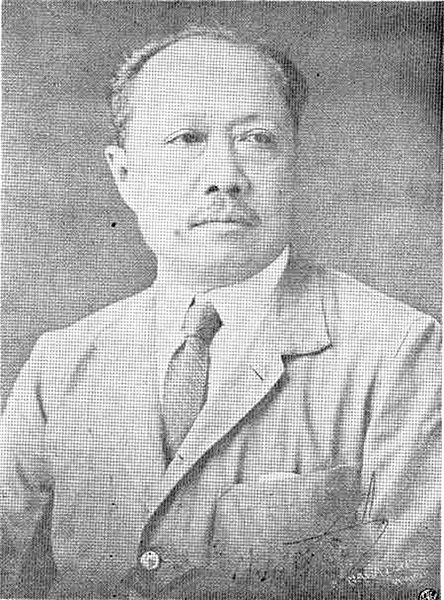
สมเด็จพระเจ้าบรมวงศ์เธอ กรมพระสวัสดิวัดนวิศิษฎ์

infobox royalty
| image = ไฟล์:Prince Svastivatana Visishta.jpg
| name = สมเด็จพระเจ้าบรมวงศ์เธอ กรมพระสวัสดิวัดนวิศิษฎ์
| reign-type = ดำรงตำแหน่ง
| reign = พ.ศ. 2455 – 31 สิงหาคม พ.ศ. 2461
| succession = ประธานศาลฎีกา|อธิบดีศาลฎีกา
| predecessor = พระเจ้าบรมวงศ์เธอ กรมขุนศิริธัชสังกาศ
| successor = เจ้าพระยามหิธร (ลออ ไกรฤกษ์)
| succession3 = รัฐมนตรีว่าการกระทรวงยุติธรรม (ไทย)|เสนาบดีกระทรวงยุติธรรม
| reign-type3 = ดำรงตำแหน่ง
| reign3 = พ.ศ. 2435 – 2437
| successor3 = พระเจ้าบรมวงศ์เธอ กรมหลวงพิชิตปรีชากร
| birth_place = จังหวัดพระนคร อาณาจักรรัตนโกสินทร์|ประเทศสยาม
| death_style = สิ้นพระชนม์
| death_place = เกาะปีนัง สเตรตส์เซตเทิลเมนต์
| title = พระเจ้าบรมวงศ์เธอ|สมเด็จพระเจ้าบรมวงศ์เธอ ชั้น 4พระองค์เจ้าชั้นเอก
| father1 = พระบาทสมเด็จพระจอมเกล้าเจ้าอยู่หัว
| mother1 = สมเด็จพระปิยมาวดี ศรีพัชรินทรมาตา
| spouse-type = ภรรยา
| spouse = หม่อมพระราชทานหม่อมราชวงศ์เสงี่ยม สวัสดิวัตน์ พระชายาพระเจ้าวรวงศ์เธอ พระองค์เจ้าอาภาพรรณี ชายาหม่อมเจ้าฉวีวิลัย สวัสดิวัตน์ หม่อม หม่อมลมุล สวัสดิวัตน์ ณ อยุธยาหม่อมหุ่น สวัสดิวัตน์ ณ อยุธยา หม่อมศรี สวัสดิวัตน์ ณ อยุธยา หม่อมสุดใจ สวัสดิวัตน์ ณ อยุธยาหม่อมเร่ สวัสดิวัตน์ ณ อยุธยาหม่อมลัภ สวัสดิวัตน์ ณ อยุธยา หม่อมพงษ์ สวัสดิวัตน์ ณ อยุธยา
| issue1 = 48 พระองค์
| dynasty = ราชวงศ์จักรี|จักรี
| signature = Sawat Sophon signature.svg
|ราชสกุล=สวัสดิวัตน์
มหาอำมาตย์เอก พลตรี สมเด็จพระเจ้าบรมวงศ์เธอ กรมพระสวัสดิวัดนวิศิษฎ์ (22 ธันวาคม พ.ศ. 2408 - 10 ธันวาคม พ.ศ. 2478) เป็นพระราชโอรสในพระบาทสมเด็จพระจอมเกล้าเจ้าอยู่หัว ประสูติแต่สมเด็จพระปิยมาวดี ศรีพัชรินทรมาตา ร่วมพระชนนีกับสมเด็จพระนางเจ้าสุนันทากุมารีรัตน์ พระบรมราชเทวี สมเด็จพระศรีสวรินทิราบรมราชเทวี พระพันวัสสาอัยยิกาเจ้า และสมเด็จพระศรีพัชรินทราบรมราชินีนาถ พระบรมราชชนนีพันปีหลวง เป็นพระราชบิดาในสมเด็จพระนางเจ้ารำไพพรรณี พระบรมราชินีในรัชกาลที่ 7 ทรงดำรงตำแหน่งรัฐมนตรีว่าการกระทรวงยุติธรรม (ไทย)|เสนาบดีกระทรวงยุติธรรมเป็นพระองค์แรก นอกจากนี้ยังทรงเคยดำรงตำแหน่งอธิบดีศาลฎีกาในระหว่าง พ.ศ. 2455-2461 ทรงเป็นต้นราชสกุลสวัสดิวัตน์
== พระประวัติ ==
ไฟล์:พระเจ้าลูกยาเธอ พระองค์เจ้าสวัสดิโสภณ.jpg|alt=พระเจ้าลูกยาเธอ พระองค์เจ้าสวัสดิโสภณ|thumb|สมเด็จพระเจ้าบรมวงศ์เธอ กรมพระสวัสดิวัดนวิศิษฎ์ เมื่อครั้งทรงพระเยาว์
สมเด็จพระเจ้าบรมวงศ์เธอ กรมพระสวัสดิวัดนวิศิษฎ์ เป็นพระราชโอรสพระองค์ที่ 60 ในพระบาทสมเด็จพระจอมเกล้าเจ้าอยู่หัว ที่ประสูติแต่สมเด็จพระปิยมาวดี ศรีพัชรินทรมาตา (เจ้าคุณจอมมารดาเปี่ยม) ประสูติเมื่อวันศุกร์ เดือนยี่ ขึ้น 5 ค่ำ ปีฉลูสัปตศก จ.ศ. 1227 ตรงกับวันที่ 22 ธันวาคม พ.ศ. 2408 เมื่อแรกประสูติพระองค์มีพระอิสริยยศที่ พระเจ้าลูกยาเธอ พระองค์เจ้าสวัสดิโสภณ โดยพระบาทสมเด็จพระจอมเกล้าเจ้าอยู่หัวได้พระราชทานคาถาพระราชทานพระนามเป็นภาษามคธ ซึ่งสมเด็จพระพุทธโฆษาจารย์ (เจริญ ญาณวโร) วัดเทพศิรินทราวาสราชวรวิหาร ได้แปลไว้ว่าจอมเกล้าเจ้าอยู่หัว, พระบาทสมเด็จพระ, คาถาพระราชนิพนธ์ในพระบาทสมเด็จพระจอมเกล้าเจ้าอยู่หัว พระราชทานพระนามพระราชโอรสธิดา, โรงพิมพ์โสภณพิพรรฒธนากร, พ.ศ. 2472
""กุมารน้อยของเรานี้ จงมีชื่อว่า สวัสดิโสภณ ขอบุตรของเราผู้เกิดแต่เปี่ยมผู้มารดา จงบรรลุความเจริญฯ ขอบุตรนี้จงมีอายุยืน ไม่มีอุปัทวทุกข มั่งคั่ง มีโภคสมบัติ มีทรัพย์มาก มีความสุข เป็นเสรีภาพ มีอำนาจโดยลำพังตัว ขอพระรัตนตรัย คือ พระพุทธเจ้า พระธรรม และพระสงฆ์นี้ และเทพเจ้าเป็นต้นผู้รักษารัฐมณฑล จงอภิบาลกุมารน้อยของเรานั้น ในกาลทุกเมื่อ ขอบุตรของเรานั้น พึงเป็นผู้มีเดช มีกำลังมาก มีฤทธานุภาพใหญ่ มีปัญญา และปรีชาในประโยชน์อย่างใด พึงรักษาตระกูลให้สำเร็จประโยชน์อย่างนั้น เทอญ" "
พระองค์เป็นพระราชโอรสพระองค์สุดท้ายที่ประสูติแต่สมเด็จพระปิยมาวดี ศรีพัชรินทรมาตา โดยมีพระเชษฐาและพระเชษฐภคินีร่วมพระมารดา ได้แก่
# พระเจ้าบรมวงศ์เธอ พระองค์เจ้าอุณากรรณอนันตนรไชย
# สมเด็จพระเจ้าบรมวงศ์เธอ กรมพระยาเทวะวงศ์วโรปการ
# สมเด็จพระนางเจ้าสุนันทากุมารีรัตน์ พระบรมราชเทวี
# สมเด็จพระศรีสวรินทิราบรมราชเทวี พระพันวัสสาอัยยิกาเจ้า
# สมเด็จพระศรีพัชรินทราบรมราชินีนาถ พระบรมราชชนนีพันปีหลวง
วันที่ 7 กรกฎาคม พ.ศ. 2432 ทรงผนวชเป็นพระภิกษุ ณ พระอุโบสถวัดพระศรีรัตนศาสดาราม โดยมีสมเด็จพระมหาสมณเจ้า กรมพระยาปวเรศวริยาลงกรณ์|พระเจ้าบรมวงศ์เธอ กรมพระปวเรศวริยาลงกรณ์ เป็นพระอุปัชฌาย์ สมเด็จพระอริยวงศาคตญาณ (สา ปุสฺสเทโว)|สมเด็จพระพุทธโฆษาจารย์ (สา ปุสฺสเทโว) เป็นพระศีลาจารย์ และสมเด็จพระมหาสมณเจ้า กรมพระยาวชิรญาณวโรรส|พระเจ้าน้องยาเธอ กรมหมื่นวชิรญาณวโรรส เป็นพระกรรมวาจาจารย์ ผนวชแล้วเสด็จไปประทับ ณ วัดบวรนิเวศราชวรวิหาร ถึงวันที่ 11 กรกฎาคม ศกนั้น จึงทรงย้ายไปประทับ ณ วัดราชาธิวาสราชวรวิหาร แล้วลาผนวชในวันที่ 18 มีนาคม พ.ศ. 2432
พระองค์เจ้าสวัสดิโสภณ ทรงเป็นเจ้านายไทยพระองค์แรก ๆ ที่ได้ไปศึกษาต่อที่ประเทศอังกฤษ ทรงศึกษากฎหมายจากเบลเลียลคอลเลจ มหาวิทยาลัยออกซฟอร์ด แล้วเสด็จกลับมาดำรงตำแหน่งรัฐมนตรีว่าการกระทรวงยุติธรรม (ไทย)|เสนาบดีกระทรวงยุติธรรมพระองค์แรกตั้งแต่วันที่ 1 เมษายน พ.ศ. 2435 ทรงปรับปรุงกิจการศาลแบบเก่า ถึงปี พ.ศ. 2437 จึงโปรดเกล้าฯ ให้ไปราชการในยุโรปเพื่อถวายอภิบาลสมเด็จพระเจ้าลูกยาเธอ เจ้าฟ้ามหาวชิราวุธ (ร.6) ที่เสด็จไปศึกษา ณ สหราชอาณาจักรและในยุโรป ตลอดจนปฏิบัติราชการทางการทูตในยุโรปนานถึง 4 ปี ระหว่างปี พ.ศ. 2436 - 2440 นับว่ามีความสำคัญยิ่งเพราะเป็นช่วงระยะเวลาเกิดวิกฤตการณ์ ร.ศ.112 และต่อมาในสมัยรัชกาลที่ 6 เมื่อ พ.ศ. 2466 ทรงรับตำแหน่งอธิบดีศาลฎีกาพระองค์ที่ 3 ระหว่างวันที่ 11 เมษายน พ.ศ. 2455 - 31 สิงหาคม พ.ศ. 2461
ในปี พ.ศ. 2461 พระบาทสมเด็จพระมงกุฎเกล้าเจ้าอยู่หัว ทรงพระกรุณาโปรดเกล้าฯ ให้รับราชการฉลองพระเดชพระคุณในตำแหน่งนายกสภากรรมการร่างประมวลกฎหมาย และให้ทรงเป็นที่ปรึกษาพิเศษในการร่างพระราชบัญญัติ
เมื่อ พ.ศ. 2441 พระบาทสมเด็จพระจุลจอมเกล้าเจ้าอยู่หัวทรงพระกรุณาโปรดเกล้าฯ สถาปนาขึ้นเป็นพระองค์เจ้าต่างกรม มีพระนามตามจารึกในการเฉลิมพระยศเจ้านาย|พระสุพรรณบัฏว่า พระเจ้าน้องยาเธอ กรมหมื่นสวัสดิวัดนวิศิษฎ์ราชกิจจานุเบกษา, พระบรมราชโองการ ประกาศ ในการพระราชทาน พระสุพรรณบัตร, เล่ม 15, ตอน 33, 13 พฤศจิกายน พ.ศ. 2441, หน้า 341
ต่อมาพระบาทสมเด็จพระมงกุฎเกล้าเจ้าอยู่หัวทรงพระกรุณาโปรดเกล้าฯ ให้เลื่อนกรมขึ้นเป็น พระเจ้าบรมวงศ์เธอ กรมหลวงสวัสดิวัดนวิศิษฎ์ เมื่อ พ.ศ. 2456ราชกิจจานุเบกษา, พระบรมราชโองการ ประกาศ เลื่อนกรม ตั้งกรม ตั้งพระองค์เจ้า และตั้งเจ้าพระยา, เล่ม 30, ตอน ก, 11 พฤศจิกายน พ.ศ. 2456, หน้า 329 และทรงได้รับการโปรดเกล้าให้เลื่อนกรมเป็นกรมพระอีกครั้งในวันที่ 11 พฤศจิกายน พ.ศ. 2466 มีพระนามตามจารึกในพระสุพรรณบัฏว่า "พระเจ้าบรมวงศ์เธอ กรมพระสวัสดิวัดนวิศิษฎ์ สยามมิศรราชมาตุลาธิบดี ศรีพัชรินทรโสรานุชาร์ย มานวธรรมศาสดรวิธาน นิรุกติปรติภานพิทยโกศล โศภนมิตรสุจริตอาร์ชวาศัย ศรีรัตนไตรยสรณาภิรัต ชเนตภูมิปะภัทปิยมานมนุญ สุนทรธรรมย์บพิตร์" ทรงศักดินา 15000ราชกิจจานุเบกษา, ประกาศสถาปนา เลื่อนกรม ตั้งกรม ตั้งพระองค์เจ้า และตั้งเจ้าพระยา, เล่ม 40, ตอน ง, 25 พฤศจิกายน พ.ศ. 2466, หน้า 2600 เนื่องด้วย พระองค์เป็นพระมาตุลา (น้า) อยู่แต่พระองค์เดียว สมควรจะยกย่องพระอิศริยยศให้ยิ่งขึ้น สนองพระคุณูปการ และความจงรักภักดีซึ่งได้มีมาแต่หนหลัง
ไฟล์:สมเด็จกรมสวัสดิ.jpg|thumb|ทรงฉลองพระองค์อย่างเทศ พระอิสริยยศ สมเด็จกรมพระ
ต่อมาในพิธีบรมราชาภิเษกพระบาทสมเด็จพระปกเกล้าเจ้าอยู่หัวเมื่อวันจันทร์ที่ 15 มีนาคม พ.ศ. 2468 (นับแบบปัจจุบันตรงกับ พ.ศ. 2469) จึงทรงพระกรุณาโปรดเกล้าฯ ให้เฉลิมพระเกียรติยศขึ้นเป็น " "สมเด็จพระเจ้าบรมวงศ์เธอ กรมพระสวัสดิวัดนวิศิษฎ์ฯ" " เนื่องด้วยทรงมีอุปการคุณต่อองค์พระบาทสมเด็จพระเจ้าอยู่หัว ในฐานเป็นพระมาตุลาธิบดี (น้า) อยู่แต่พระองค์เดียวราชกิจจานุเบกษา, พระบรมราชโองการ ประกาศ สถาปนาพระอิสริยศเฉลิมพระอภิไธยและเลื่อนกรมพระราชวงศ์, เล่ม 42, ตอน 0 ก, 21 มีนาคม พ.ศ. 2468, หน้า 372
=== สิ้นพระชนม์ ===
สมเด็จพระเจ้าบรมวงศ์เธอ กรมพระสวัสดิวัดนวิศิษฎ์ สิ้นพระชนม์ใน ณ เกาะปีนัง เมื่อเวลา 4 นาฬิกา วันอังคาร เดือนอ้าย ขึ้น 15 ค่ำ ปีกุน สัปตศก จ.ศ. 1297 ตรงกับวันที่ 10 ธันวาคม พ.ศ. 2478 พระชันษาได้ 70 ปี หลังจากทรงพระประชวรเนื่องจากตกรถยนต์เมื่อเสด็จเมืองอิโปห์ และ มีอาการ เจ็บพระนาภี และ เส้นพระโลหิตในพระเศียรแตกสาส์นสมเด็จ ลายพระหัตถ์สมเด็จเจ้าฟ้ากรมพระนริศรานุวัดติวงศ์ และ สมเด็จกรมพระยาดำรงราชานุภาพ (ภาคที่ ๗) พิมพ์ในงานพระราชทานเพิงศพ เสวกโท พระอโศกมนตรี (เรียม เศวตเศรณี) ณ วัดมกุฎกษัตริยาราม วันที่ ๒๗ เมษายน พ.ศ. ๒๔๙๔ หน้าที่ ๓๒ - ๓๓ พระราชทานเพลิงพระศพ ณ วัดปาตูลันจัง (วัดปิ่นบังอร) วันอาทิตย์ที่ 22 ธันวาคม พ.ศ. 2478 เวลา 17:00 น. และ ได้ส่งพระอัฐิกลับกรุงเทพทางรถไฟ เพื่อประดิษฐาน ณ วัดราชาธิวาส เมื่อวันศุกร์ที่ 27 ธันวาคม พ.ศ. 2478
== พระโอรส-ธิดา ==
สมเด็จพระเจ้าบรมวงศ์เธอ กรมพระสวัสดิวัดนวิศิษฎ์ ทรงเป็นต้นราชสกุลสวัสดิวัตน์ มีพระชายาและหม่อม รวม 10 ท่าน ได้แก่
# หม่อมลมุล (สกุลเดิม พิศลยบุตร) ธิดาพระยาพิสณฑ์สมบัติบริบูรณ์ (ยิ้ม พิศลยบุตร) กับ ปราง สมบัติศิริ (ทั้ง 3 เป็นพี่น้องกัน โดยหม่อมลมุลเป็นพี่สาวของหม่อมหุ่นและหม่อมศรีตามลำดับ)
# หม่อมหุ่น (สกุลเดิม พิศลยบุตร) ธิดาพระยาพิสณฑ์สมบัติบริบูรณ์ (ยิ้ม พิศลยบุตร)
# หม่อมศรี (สกุลเดิม พิศลยบุตร) ธิดาพระยาพิสณฑ์สมบัติบริบูรณ์ (ยิ้ม พิศลยบุตร)
# หม่อมราชวงศ์เสงี่ยม ท.จ. (พ.ศ. 2443) (ราชสกุลเดิม สนิทวงศ์) หม่อมห้ามพระราชทาน ธิดาในพระวรวงศ์เธอ พระองค์เจ้าสายสนิทวงศ์ กับหม่อมเขียน สนิทวงศ์ ณ อยุธยา (สกุลเดิม ศศิสมิต)
# พระเจ้าวรวงศ์เธอ พระองค์เจ้าอาภาพรรณี ป.จ. (พ.ศ. 2472) (พระนามเดิม หม่อมเจ้าหญิงอาภาพรรณี คัคณางค์) พระชายา พระธิดาในพระเจ้าบรมวงศ์เธอ กรมหลวงพิชิตปรีชากร กับหม่อมสุ่น คัคณางค์ ณ อยุธยา
# หม่อมสุดใจ
# หม่อมเจ้าฉวีวิลัย (ราชสกุลเดิม คัคณางค์) ชายา พระธิดาในพระเจ้าบรมวงศ์เธอ กรมหลวงพิชิตปรีชากร กับหม่อมสุ่น คัคณางค์ ณ อยุธยา
# หม่อมเร่ (สกุลเดิม บุนนาค) ธิดาขุนอนุมานพลนิกร (พลอย บุนนาค) กับทรัพย์ (สกุลเดิม สิทธิโรจน์)
# หม่อมลัภ (สกุลเดิม บุนนาค) ธิดาขุนอนุมานพลนิกร (พลอย บุนนาค) กับทรัพย์ (สกุลเดิม สิทธิโรจน์)
# หม่อมพงษ์ (สกุลเดิม บุณยรัตพันธุ์) ธิดาร้อยโท สามชัย บุณยรัตพันธุ์
โดยมีพระโอรสธิดารวมทั้งหมด 48 องค์ เป็นชาย 22 องค์ และหญิง 26 องค์
| class="wikitable" width="100%" style="text-align:center"
!พระรูป
!พระนาม
!หม่อมมารดา
!ประสูติ
!สิ้นพระชนม์/สิ้นชีพิตักษัย
!คู่สมรส
|-
| width="08%" |ไฟล์:Emblem_of_the_House_of_Chakri.svg|100px
| width="26%" |1. หม่อมเจ้าพิไชยสิทธิสวัสดิ์
| width="16%" |ที่ 1 ในหม่อมศรี
| width="14%" |1 พฤษภาคม พ.ศ. 2431
| width="14%" |12 มีนาคม พ.ศ. 2433
| width="22%" |
|-
|ไฟล์:Emblem_of_the_House_of_Chakri.svg|100px
|2. หม่อมเจ้าหญิงทัศนีนงลักษณ์
|ที่ 1 ในหม่อมลมุล
|26 มีนาคม พ.ศ. 2432
|28 พฤษภาคม พ.ศ. 2444
|
|-
|ไฟล์:Emblem_of_the_House_of_Chakri.svg|100px
|3. หม่อมเจ้าหญิงพนัสนิคม (แฝด)
|ที่ 2 ในหม่อมศรี
|30 สิงหาคม พ.ศ. 2434
|ในวันประสูติ
|
|-
|ไฟล์:Emblem_of_the_House_of_Chakri.svg|100px
|4. หม่อมเจ้าหญิงพนมสารคาม (แฝด)
|ที่ 3 ในหม่อมศรี
|30 สิงหาคม พ.ศ. 2434
|ในวันประสูติ
|
|-
|ไฟล์:Princess Bimbhaktra Bhani Svastivatana.jpg |100px
|5. หม่อมเจ้าพิมพ์พักตร์ภาณี สวัสดิวัตน์|หม่อมเจ้าหญิงพิมพ์พักตร์ภาณี
|ที่ 2 ในหม่อมลมุล
|22 สิงหาคม พ.ศ. 2435
|22 ธันวาคม พ.ศ. 2477
|
|-
|ไฟล์:หม่อมเจ้าเฉลิมศรีสวัสดิวัตน์ สวัสดิวัตน์.jpg|100px
|6. หม่อมเจ้าเฉลิมศรีสวัสดิวัตน์ สวัสดิวัตน์|หม่อมเจ้าเฉลิมศรีสวัสดิวัตน์
|ที่ 3 ในหม่อมลมุล
|11 ธันวาคม พ.ศ. 2441
|15 กรกฎาคม พ.ศ. 2507
|หม่อมเจริญ (เศวตะทัต) หม่อมโฉมฉาย (เสมรบุณย์)
|-
|ไฟล์:วิศิษฎ์สวัสดิรักษ์ สวัสดิวัตน์.jpg|141x141px
|7. หม่อมเจ้าวิศิษฎ์สวัสดิรักษ์ สวัสดิวัตน์|หม่อมเจ้าวิศิษฎ์สวัสดิรักษ์
|หม่อมหุ่น
|5 เมษายน พ.ศ. 2442
|26 ธันวาคม พ.ศ. 2531
|หม่อมราชวงศ์หญิงเครือศรี (โศภางค์)
|-
|ไฟล์:Emblem_of_the_House_of_Chakri.svg|100px
|8. หม่อมเจ้านงลักษณ์ทัศนีย์ ทองใหญ่|หม่อมเจ้าหญิงนงลักษณ์ทัศนีย์
|ที่ 4 ในหม่อมลมุล
|5 เมษายน พ.ศ. 2443
|31 มีนาคม พ.ศ. 2482
|หม่อมเจ้าลายฉลุทอง ทองใหญ่
|-
|ไฟล์:หม่อมเจ้าศุภสวัสดิ์วงศ์สนิท สวัสดิวัตน ทหารหนุ่มที่ลพบุรี.jpg|100px
|9. หม่อมเจ้าศุภสวัสดิ์วงศ์สนิท สวัสดิวัตน์|หม่อมเจ้าศุภสวัสดิ์วงศ์สนิท
|ที่ 1 ในหม่อมราชวงศ์หญิงเสงี่ยม
|23 สิงหาคม พ.ศ. 2443
|22 เมษายน พ.ศ. 2510
|หม่อมเสมอ (สิงหเสนี)
|-
|ไฟล์:Emblem_of_the_House_of_Chakri.svg|100px
|10. หม่อมเจ้าหญิง (ไม่มีพระนาม)
|ที่ 2 ในหม่อมราชวงศ์หญิงเสงี่ยม
|22 กันยายน พ.ศ. 2444
|มิถุนายน พ.ศ. 2445
|
|-
|ไฟล์:Emblem_of_the_House_of_Chakri.svg|100px
|11. หม่อมเจ้าเสรีสวัสดิกมล
|ที่ 1 ในพระเจ้าวรวงศ์เธอ พระองค์เจ้าอาภาพรรณี|พระเจ้าวรวงศ์เธอ พระองค์เจ้าหญิงอาภาพรรณี
|6 กันยายน พ.ศ. 2445
|7 มีนาคม พ.ศ. 2454
|
|-
|ไฟล์:หม่อมเจ้าโสภณภราไดย_สวัสดิวัตน์.jpg|100px
|12. หม่อมเจ้าโสภณภราไดย สวัสดิวัตน์|หม่อมเจ้าโสภณภราไดย
|ที่ 2 ในพระเจ้าวรวงศ์เธอ พระองค์เจ้าอาภาพรรณี|พระเจ้าวรวงศ์เธอ พระองค์เจ้าหญิงอาภาพรรณี
|8 มกราคม พ.ศ. 2446
|17 กรกฎาคม พ.ศ. 2514
|พระวรวงศ์เธอ พระองค์เจ้ามยุรฉัตร|พระวรวงศ์เธอ พระองค์เจ้าหญิงมยุรฉัตร หม่อมแตงนวล (ปาลกะวงศ์ ณ อยุธยา) หม่อมประเทือง
|-
|ไฟล์:Emblem_of_the_House_of_Chakri.svg|100px
|13. หม่อมเจ้าหญิง (สุด)
|ที่ 3 ในหม่อมราชวงศ์หญิงเสงี่ยม
|22 มกราคม พ.ศ. 2446
|กรกฎาคม พ.ศ. 2447
|
|-
|ไฟล์:HM Queen Rambhai.jpg|100x100px
|14. สมเด็จพระนางเจ้ารำไพพรรณี พระบรมราชินี|หม่อมเจ้าหญิงรำไพพรรณี
(พ.ศ. 2468: สมเด็จพระนางเจ้ารำไพพรรณี พระบรมราชินี)
|ที่ 3 ในพระเจ้าวรวงศ์เธอ พระองค์เจ้าอาภาพรรณี|พระเจ้าวรวงศ์เธอ พระองค์เจ้าหญิงอาภาพรรณี
|20 ธันวาคม พ.ศ. 2447
|22 พฤษภาคม พ.ศ. 2527
|พระบาทสมเด็จพระปกเกล้าเจ้าอยู่หัว
|-
|ไฟล์:Emblem_of_the_House_of_Chakri.svg|100px
|15. หม่อมเจ้าหญิง (ใหม่)
|ที่ 4 ในพระเจ้าวรวงศ์เธอ พระองค์เจ้าอาภาพรรณี|พระเจ้าวรวงศ์เธอ พระองค์เจ้าหญิงอาภาพรรณี
|19 กุมภาพันธ์ พ.ศ. 2448
|17 มีนาคม พ.ศ. 2448
|
|-
|ไฟล์:Emblem_of_the_House_of_Chakri.svg|100px
|16. หม่อมเจ้าสวัสดีประดิษฐ์ สวัสดิวัตน์|หม่อมเจ้าสวัสดีประดิษฐ์
|หม่อมสุดใจ
|16 กรกฎาคม พ.ศ. 2449
|2 สิงหาคม พ.ศ. 2519
|หม่อมเจ้าหญิงดวงตา (จักรพันธุ์) หม่อมสอิ้ง หม่อมฉลวย (วิถียุธ)
|-
|ไฟล์:Emblem_of_the_House_of_Chakri.svg|100px
|17. หม่อมเจ้าหญิง (แดง)
|ที่ 5 ในพระเจ้าวรวงศ์เธอ พระองค์เจ้าอาภาพรรณี|พระเจ้าวรวงศ์เธอ พระองค์เจ้าหญิงอาภาพรรณี
|25 เมษายน พ.ศ. 2450
|30 พฤษภาคม พ.ศ. 2450
|
|-
|ไฟล์:Emblem_of_the_House_of_Chakri.svg|100px
|18. หม่อมเจ้าพีรยศยุคล สวัสดิวัตน์|หม่อมเจ้าพีรยศยุคล
|ที่ 1 ในหม่อมเจ้าหญิงฉวีวิลัย
|16 มกราคม พ.ศ. 2450
|29 พฤษภาคม พ.ศ. 2519
|หม่อมเอสเตอร์
|-
|ไฟล์:Nandiyavat Savastivatana before 1959.jpg|100px
|19. หม่อมเจ้านนทิยาวัด สวัสดิวัตน์|หม่อมเจ้านนทิยาวัด
|ที่ 6 ในพระเจ้าวรวงศ์เธอ พระองค์เจ้าอาภาพรรณี|พระเจ้าวรวงศ์เธอ พระองค์เจ้าหญิงอาภาพรรณี
|25 เมษายน พ.ศ. 2452
|18 ตุลาคม พ.ศ. 2501
|หม่อมเจ้าหญิงสุวภาพเพราพรรณ (วุฒิชัย)
|-
|ไฟล์:หม่อมเจ้ารัสสาทิศ (สวัสดิวัตน์) กฤดากร.jpg|100px
|20. หม่อมเจ้ารัสสาทิศ กฤดากร|หม่อมเจ้าหญิงรัสสาทิศ
|ที่ 2 ในหม่อมเจ้าหญิงฉวีวิลัย
|21 กรกฎาคม พ.ศ. 2452
|23 สิงหาคม พ.ศ. 2539
|หม่อมเจ้าสมัยเฉลิม กฤดากร
|-
|ไฟล์:Emblem_of_the_House_of_Chakri.svg|100px
|21. หม่อมเจ้าอรชุนชิษณุ สวัสดิวัตน์|หม่อมเจ้าอรชุนชิษณุ
|ที่ 7 ในพระเจ้าวรวงศ์เธอ พระองค์เจ้าอาภาพรรณี|พระเจ้าวรวงศ์เธอ พระองค์เจ้าหญิงอาภาพรรณี
|15 มกราคม พ.ศ. 2453
|26 คุลาคม พ.ศ. 2512
|พระเจ้าวรวงศ์เธอ พระองค์เจ้าจันทรกานตมณี|พระเจ้าวรวงศ์เธอ พระองค์เจ้าหญิงจันทรกานตมณี
|-
|ไฟล์:หม่อมเจ้าผุสดีวิลาส สวัสดิวัตน์.jpg|100px
|22. หม่อมเจ้าผุสสดีวิลาส สวัสดิวัตน์|หม่อมเจ้าหญิงผุสสดีวิลาส
|ที่ 3 ในหม่อมเจ้าหญิงฉวีวิลัย
|5 กุมภาพันธ์ พ.ศ. 2453
|8 สิงหาคม พ.ศ. 2500
|
|-
|ไฟล์:หม่อมเจ้าหญิงศกุนตลา.jpg|100px
|23. ศกุนตลา ปัทมะสังข์|หม่อมเจ้าหญิงศกุนตลา
|ที่ 1 ในหม่อมเร่
|29 กันยายน พ.ศ. 2454
|28 กรกฎาคม พ.ศ. 2524
|ราศี ปัทมะศังข์
|-
|ไฟล์:หม่อมเจ้าผ่องผัสมณี.jpg|100px
|24. หม่อมเจ้าผ่องผัสมณี จักรพันธุ์|หม่อมเจ้าหญิงผ่องผัสมณี
|ที่ 4 ในหม่อมเจ้าหญิงฉวีวิลัย
|2 ตุลาคม พ.ศ. 2455
|26 มีนาคม พ.ศ. 2526
|หม่อมเจ้าการวิก จักรพันธุ์
|-
|ไฟล์:หม่อมเจ้ากอกษัตริย์ สวัสดิวัตน์.jpg|100px
|25. หม่อมเจ้ากอกษัตริย์ สวัสดิวัตน์|หม่อมเจ้ากอกษัตริย์
|ที่ 5 ในหม่อมเจ้าหญิงฉวีวิลัย
|27 มกราคม พ.ศ. 2456
|15 พฤษภาคม พ.ศ. 2513
|หม่อมเนลลี่ (วอง)
|-
|ไฟล์:Emblem_of_the_House_of_Chakri.svg|100px
|26. หม่อมเจ้า (บุญ)
|
|14 กุมภาพันธ์ พ.ศ. 2456
|21 กุมภาพันธ์ พ.ศ. 2456
|
|-
|ไฟล์:หม่อมเจ้าอุษารดี สวัสดิวัตน์.jpg|100px
|27. หม่อมเจ้าอุษารดี สวัสดิวัตน์|หม่อมเจ้าหญิงอุษารดี
|ที่ 2 ในหม่อมเร่
|12 เมษายน พ.ศ. 2457
|8 มีนาคม พ.ศ. 2550
|
|-
|ไฟล์:หม่อมเจ้าผ่องศรีวิลัย สวัสดิวัตน์.jpg|100px
|28. หม่อมเจ้าผ่องศรีวิลัย สวัสดิวัตน์|หม่อมเจ้าหญิงผ่องศรีวิลัย
(พระนามเดิม: เหมวิลัย)
|ที่ 6 ในหม่อมเจ้าหญิงฉวีวิลัย
|23 เมษายน พ.ศ. 2458
|8 กรกฎาคม พ.ศ. 2537
|
|-
|ไฟล์:Emblem_of_the_House_of_Chakri.svg|100px
|29. หม่อมเจ้าหญิงรอดรมาภัฎ
|ที่ 8 ในพระเจ้าวรวงศ์เธอ พระองค์เจ้าอาภาพรรณี|พระเจ้าวรวงศ์เธอ พระองค์เจ้าหญิงอาภาพรรณี
|24 กุมภาพันธ์ พ.ศ. 2458
|4 สิงหาคม พ.ศ. 2460
|
|-
|ไฟล์:Emblem_of_the_House_of_Chakri.svg|100px
|30. หม่อมเจ้าลอลิไตย
|ที่ 7 ในหม่อมเจ้าหญิงฉวีวิลัย
|16 เมษายน พ.ศ. 2459
|พ.ศ. 2461
|
|-
|ไฟล์:หม่อมเจ้าสุลัภวัลเลง สวัสดิวัตน์.jpg|100px
|31. หม่อมเจ้าสุลัภวัลเลง วิสุทธิ|หม่อมเจ้าหญิงสุลัภวัลเลง
|หม่อมลัภ
|7 กันยายน พ.ศ. 2459
|17 กันยายน พ.ศ. 2540
|หม่อมเจ้ารัตยากร วิสุทธิ
|-
|ไฟล์:หม่อมเจ้าสุเลสลัลเวง สิริกาญจน.jpg|100px
|32. หม่อมเจ้าหญิงสุเลสลัลเวง
|ที่ 3 ในหม่อมเร่
|14 พฤศิกายน พ.ศ. 2459
|14 เมษายน พ.ศ. 2542
|ประพันธ์ สิริกาญจน
|-
|ไฟล์:Emblem_of_the_House_of_Chakri.svg|100px
|33. หม่อมเจ้าหญิง (เล็ก)
|
|มีนาคม พ.ศ. 2459
|4 สิงหาคม พ.ศ. 2460
|
|-
|ไฟล์:Emblem_of_the_House_of_Chakri.svg|100px
|34. หม่อมเจ้ายุธิษเฐียร สวัสดิวัตน์|หม่อมเจ้ายุธิษเฐียร
|ที่ 9 ในพระเจ้าวรวงศ์เธอ พระองค์เจ้าอาภาพรรณี|พระเจ้าวรวงศ์เธอ พระองค์เจ้าหญิงอาภาพรรณี
|9 มีนาคม พ.ศ. 2460
|24 กันยายน พ.ศ. 2528
|หม่อมราชวงศ์หญิงภัทราตรีทศ (เทวกุล)
|-
|ไฟล์:หม่อมเจ้าสีดาดำรวง สวัสดิวัตน์.jpg|100px
|35. หม่อมเจ้าสีดาดำรวง ชุมพล|หม่อมเจ้าหญิงสีดาดำรวง
|ที่ 8 ในหม่อมเจ้าหญิงฉวีวิลัย
|2 สิงหาคม พ.ศ. 2461
|25 สิงหาคม พ.ศ. 2533
|หม่อมเจ้ากมลีสาณ ชุมพล
|-
|ไฟล์:หม่อมเจ้าอมิตดา สวัสดิวัตน์.jpg|100px
|36. อมิตตา ธรรมารักษ์|หม่อมเจ้าหญิงอมิตดา
|ที่ 4 ในหม่อมเร่
|22 พฤษภาคม พ.ศ. 2462
|11 กันยายน พ.ศ. 2542
|นายแพทย์สภร ธรรมารักษ์
|-
|ไฟล์:หม่อมเจ้ามัทรีโสภนา สวัสดิวัตน์.jpg|100px
|37. มัทรีโสภนา ดุลยจินดา|หม่อมเจ้าหญิงมัทรีโสภนา
|ที่ 9 ในหม่อมเจ้าหญิงฉวีวิลัย
|11 ธันวาคม พ.ศ. 2462
|15 กรกฎาคม พ.ศ. 2546
|ฟื้น ดุลยจินดา
|-
|ไฟล์:Emblem_of_the_House_of_Chakri.svg|100px
|38. หม่อมเจ้าณางค์กูลสวัสดิ์ สวัสดิวัตน์|หม่อมเจ้าณางค์กูลสวัสดิ์
|ที่ 10 ในหม่อมเจ้าหญิงฉวีวิลัย
|12 มีนาคม พ.ศ. 2463
|12 กันยายน พ.ศ. 2507
|
|-
|ไฟล์:Emblem_of_the_House_of_Chakri.svg|100px
|39. หม่อมเจ้ามโนหรา สวัสดิวัตน์|หม่อมเจ้าหญิงมโนหรา
|ที่ 5 ในหม่อมเร่
|20 มิถุนายน พ.ศ. 2464
|6 กันยายน พ.ศ. 2526
|
|-
|ไฟล์:หม่อมเจ้าวิสาขานุจฉวี สวัสดิวัตน์.jpg|100px
|40. หม่อมเจ้าหญิงวิสาขานุจฉวี
|ที่ 11 ในหม่อมเจ้าหญิงฉวีวิลัย
|18 กรกฎาคม พ.ศ. 2465
|30 ตุลาคม พ.ศ. 2555 ณ ประเทศญี่ปุ่น
|โบชูกุ อุตากาวา
|-
|ไฟล์:หม่อมเจ้าอำนอร์สวัสดี สวัสดิวัตน์.jpg|100px
|41. หม่อมเจ้าอำนอร์สวัสดิ์ สวัสดิวัตน์|หม่อมเจ้าอำนอร์สวัสดิ์
|ที่ 6 ในหม่อมเร่
|2 ธันวาคม พ.ศ. 2466
|7 มีนาคม พ.ศ. 2529
|หม่อมฉลวย (เอกรัตน์)
|-
|ไฟล์:หม่อมเจ้าบุญทัดสวัสดี.JPG|100px
|42. หม่อมเจ้าบุญทัดสวัสดี สวัสดิวัตน์|หม่อมเจ้าบุญทัดสวัสดี
|ที่ 7 ในหม่อมเร่
|27 สิงหาคม พ.ศ. 2468
|22 กรกฎาคม พ.ศ. 2539
|หม่อมจารุวัลย์ (ศัตรวาหา)
|-
|ไฟล์:หม่อมเจ้านรรยราช สวัสดิวัตน์.jpg|100px
|43. หม่อมเจ้านรรยราช สวัสดิวัตน์|หม่อมเจ้านรรยราช
|ที่ 8 ในหม่อมเร่
|27 พฤศจิกายน พ.ศ. 2470
|24 พฤษภาคม พ.ศ. 2546
|หม่อมแสงทอง (ดิศวนนท์)
|-
|ไฟล์:หม่อมเจ้าปุสาณ สวัสดิวัตน์1.jpg|100px
|44. หม่อมเจ้าปุสาณ สวัสดิวัตน์|หม่อมเจ้าปุสาณ
|ที่ 9 ในหม่อมเร่
|27 ธันวาคม พ.ศ. 2472
|6 มิถุนายน พ.ศ. 2567 (94 ปี)
|หม่อมนวลศรี (วีรบุตร)
|-
|ไฟล์:หม่อมเจ้าพันฑูรย์.JPG|100px
|45. หม่อมเจ้าพันฑูรย์ สวัสดิวัตน์|หม่อมเจ้าพันฑูรย์
|ที่ 1 ในหม่อมพงษ์
|4 กรกฎาคม พ.ศ. 2473
|16 เมษายน พ.ศ. 2545
|
|-
|ไฟล์:หม่อมเจ้าภากูล สวัสดิวัตน์.jpg|100px
|46. หม่อมเจ้าภากูล สวัสดิวัตน์|หม่อมเจ้าภากูล
|ที่ 2 ในหม่อมพงษ์
|1 กันยายน พ.ศ. 2474
|31 ตุลาคม พ.ศ. 2499
|หม่อมประชุมสินธุ์ (พันธ์พัฒน์)
|-
|ไฟล์:หม่อมเจ้าเมรี สวัสดิวัตน์.jpg|100px
|47. หม่อมเจ้าเมรี สวัสดิวัตน์|หม่อมเจ้าหญิงเมรี
|ที่ 10 ในหม่อมเร่
|12 กรกฎาคม พ.ศ. 2475
|9 ตุลาคม พ.ศ. 2561
|
|-
|ไฟล์:Emblem_of_the_House_of_Chakri.svg|100px
|48. หม่อมเจ้า (โต)
|
|
|
|
|-
|
== พระนัดดา ==
สมเด็จพระเจ้าบรมวงศ์เธอ กรมพระสวัสดิวัดนวิศิษฎ์ มีพระนัดดารวม 69 คน ดังนี้
*หม่อมเจ้าเฉลิมศรีสวัสดิวัตน์ สวัสดิวัตน์|หม่อมเจ้าเฉลิมศรีสวัสดิวัตน์ สวัสดิวัตน์ มีโอรสธิดา 4 คน ได้แก่
**หม่อมราชวงศ์หญิงสนองศรี สวัสดิวัตน์
**หม่อมราชวงศ์หญิง (เล็ก) สวัสดิวัตน์
**หม่อมราชวงศ์ถนัดศรี สวัสดิวัตน์
**หม่อมราชวงศ์เพิ่มศรี สวัสดิวัตน์
*หม่อมเจ้าวิศิษฎ์สวัสดิรักษ์ สวัสดิวัตน์ มีโอรสธิดา 6 คน ได้แก่
**หม่อมราชวงศ์อุฑฑินวิศิษฎ์ สวัสดิวัตน์
**หม่อมราชวงศ์หญิงโพยมศรี สุขุม
**หม่อมราชวงศ์หญิงนภาศรี บุรณศิริ
**ท่านผู้หญิงนภกานต์ สุวรรณจินดา
**หม่อมราชวงศ์หญิงวิมลโพยม อนิรุทธเทวา
**หม่อมราชวงศ์หญิงปรียางค์ศรี วัฒนคุณ
*หม่อมเจ้าหญิงนงลักษณ์ทัศนีย์ ทองใหญ่ มีโอรส 3 คน ได้แก่
**หม่อมราชวงศ์ (ไม่มีนาม) ทองใหญ่
**หม่อมราชวงศ์ทองใหญ่ ทองใหญ่
**หม่อมราชวงศ์ทองน้อย ทองใหญ่
*หม่อมเจ้าศุภสวัสดิ์วงศ์สนิท สวัสดิวัตน์ มีธิดา 4 คน ได้แก่
**หม่อมราชวงศ์หญิงปิ่มสาย อัมระนันทน์
**หม่อมราชวงศ์หญิงสายสวัสดี สวัสดิวัตน์ ทอมสัน
**หม่อมราชวงศ์หญิงสมานสนิท กาญจนะวณิชย์
**หม่อมราชวงศ์หญิงสายสิงห์ ศิริบุตร
*หม่อมเจ้าโสภณภราไดย สวัสดิวัตน์ มีโอรสธิดา 8 คน ได้แก่
**หม่อมราชวงศ์พรรธณภณ สวัสดิวัตน์ (นามเดิม: หม่อมราชวงศ์ฉัตรโสภณ)
**หม่อมราชวงศ์เดชธาร สวัสดิวัตน์
**หม่อมราชวงศ์หญิงวรรณโสภา หวังแก้ว
**หม่อมราชวงศ์หญิงปรียาภา เดนท์
**หม่อมราชวงศ์เกียรติโสภณ สวัสดิวัตน์
**หม่อมราชวงศ์ลาภโสภณ สวัสดิวัตน์
**หม่อมราชวงศ์กุลโสภณ สวัสดิวัตน์
**หม่อมราชวงศ์มิตรโสภณ สวัสดิวัตน์
*หม่อมเจ้าสวัสดีประดิษฐ์ สวัสดิวัตน์ มีโอรสธิดา 5 คน ได้แก่
**หม่อมราชวงศ์หญิงปณิตา ฮอลล์
**หม่อมราชวงศ์หญิงนยนา กุญชร
**หม่อมราชวงศ์ประภัสสร สวัสดิวัตน์ (นามเดิม: หม่อมราชวงศ์ศัสติประดิษฐ์)
**หม่อมราชวงศ์หญิงสุจิตรา เฟลส์
**หม่อมราชวงศ์วิทัศดีประดิษฐ์ สวัสดิวัตน์
*หม่อมเจ้านนทิยาวัด สวัสดิวัตน์ มีโอรสธิดา 5 คน ได้แก่
**หม่อมราชวงศ์หญิงสุวนันท์ วัลยะเสวี
**หม่อมราชวงศ์รำพิอาภา เกษมศรี|หม่อมราชวงศ์หญิงรำพิอาภา เกษมศรี
**หม่อมราชวงศ์วุฒิสวัสดิ์ สวัสดิวัตน์
**หม่อมราชวงศ์หญิงสุดานนท์ สินธวานนท์
**หม่อมราชวงศ์หญิงแพรวพรรณี สวัสดิวัตน์
*หม่อมเจ้าหญิงรัสสาทิศ กฤดากร มีโอรส 1 คน ได้แก่
**หม่อมราชวงศ์สาทิส กฤดากร
*หม่อมเจ้าอรชุนชิษณุ สวัสดิวัตน์ มีโอรสธิดา 3 คน ได้แก่
**หม่อมราชวงศ์หญิงศศิพรรณ สวัสดิวัตน์
**หม่อมราชวงศ์หญิงเดือนเด่น กิติยากร
**หม่อมราชวงศ์ชิษณุสรร สวัสดิวัตน์
*ศกุนตลา ปัทมะศังข์ มีโอรสธิดา 3 คน ได้แก่
**รังสิมันต์ ปัทมะศังข์
**คุณหญิงรังสิมา หวั่งหลี
**เกวลี จำรัสโรมรัน
*หม่อมเจ้ากอกษัตริย์ สวัสดิวัตน์ มีโอรสธิดา 3 คน ได้แก่
**หม่อมราชวงศ์หญิงวงศ์ฉวี Heng
**หม่อมราชวงศ์หญิงพาณีนาถ Yang
**หม่อมราชวงศ์ภาสมานพ สวัสดิวัตน์
*หม่อมเจ้าหญิงสุลัภวัลเลง วิสุทธิ มีโอรส 3 คน ได้แก่
**หม่อมราชวงศ์เกษมวิสุทธิ์ วิสุทธิ
**หม่อมราชวงศ์สุทธิสวัสดิ์ วิสุทธิ
**หม่อมราชวงศ์โสรัจจ์ วิสุทธิ
*สุเลสลัลเวง สิริกาญจน มีโอรสธิดา 3 คน ได้แก่
**ประภัสสร เศรษฐบุตร
**สิริพันธ์ สิริกาญจน
**ประไพศิริ สิริกาญจน
*หม่อมเจ้าหญิงสีดาดำรวง ชุมพล มีโอรส 2 คน ได้แก่
**หม่อมราชวงศ์ศักดิสาณ ชุมพล
**หม่อมราชวงศ์พฤทธิสาณ ชุมพล
*อมิตดา ธรรมารักษ์ มีธิดา 1 คน ได้แก่
**ฐานะพร ธรรมารักษ์
*มัทรีโสภนา ดุลยจินดา มีโอรสธิดา 2 คน ได้แก่
**ฉวีพันธุ์ ฮันตระกูล
**เกรียงศักดิ์ ดุลยจินดา
*วิสาขานุจฉวี อุตากาวา มีโอรสธิดา 3 คน ได้แก่
**Ann Hunziker
**Jims Utagawa
**Steven Utagawa
*หม่อมเจ้าอำนอร์สวัสดิ์ สวัสดิวัตน์ มีโอรสธิดา 2 คน ได้แก่
**หม่อมราชวงศ์พันธุ์เทพสวัสดิ์ สวัสดิวัตน์
**หม่อมราชวงศ์หญิงจิตติพัณณา สวัสดิวัตน์
*หม่อมเจ้าบุญทัดสวัสดี สวัสดิวัตน์ มีธิดา 2 คน ได้แก่
**หม่อมราชวงศ์หญิงสิริวัลย์ เกษมสันต์
**หม่อมราชวงศ์หญิงวัลย์วาณี สวัสดิวัตน์
*หม่อมเจ้านรรยราช สวัสดิวัตน์ มีโอรสธิดา 3 คน ได้แก่
**หม่อมราชวงศ์ประเดิมสวัสดิ์ สวัสดิวัตน์
**หม่อมราชวงศ์หญิงนรรยโสภาคย์ สวัสดิวัตน์
**หม่อมราชวงศ์หญิงจุฬาวิลาศ สวัสดิวัตน์
*หม่อมเจ้าปุสาณ สวัสดิวัตน์ มีโอรสธิดา 2 คน ได้แก่
**หม่อมราชวงศ์หญิงวไลวัฒนา สวัสดิ์-ชูโต
**หม่อมราชวงศ์สวัสดิวุฒิ สวัสดิวัตน์
*หม่อมเจ้าภากูล สวัสดิวัตน์ มีโอรส 1 คน ได้แก่
**หม่อมราชวงศ์พงษ์สวัสดิ์ สวัสดิวัตน์
== พระเกียรติยศ ==
=== พระอิสริยยศ ===
* พระเจ้าลูกยาเธอ พระองค์เจ้าสวัสดิโสภณ (22 ธันวาคม พ.ศ. 2408 - 1 ตุลาคม พ.ศ. 2411)
* พระเจ้าน้องยาเธอ พระองค์เจ้าสวัสดิโสภณ (1 ตุลาคม พ.ศ. 2411 - 11 พฤศจิกายน พ.ศ. 2441)
* พระเจ้าน้องยาเธอ กรมหมื่นสวัสดิวัดนวิศิษฎ์ (11 พฤศจิกายน พ.ศ. 2441 - 23 ตุลาคม พ.ศ. 2453)
* พระเจ้าบรมวงศ์เธอ กรมหมื่นสวัสดิวัดนวิศิษฎ์ (23 ตุลาคม พ.ศ. 2453 - 11 พฤศจิกายน พ.ศ. 2456)
* พระเจ้าบรมวงศ์เธอ กรมหลวงสวัสดิวัดนวิศิษฎ์ (11 พฤศจิกายน พ.ศ. 2456 - 11 พฤศจิกายน พ.ศ. 2466)
* พระเจ้าบรมวงศ์เธอ กรมพระสวัสดิวัดนวิศิษฎ์ (11 พฤศจิกายน พ.ศ. 2466 - 15 มีนาคม พ.ศ. 2469)
* สมเด็จพระเจ้าบรมวงศ์เธอ กรมพระสวัสดิวัดนวิศิษฎ์ (15 มีนาคม พ.ศ. 2469 - 10 ธันวาคม พ.ศ. 2478)
=== เครื่องราชอิสริยาภรณ์ไทย ===
ไฟล์:Emblem of Prince Svasti Sobhon of Siam (Order of the Seraphim).svg|thumb|พระตราประจำพระองค์สมเด็จพระเจ้าบรมวงศ์เธอ กรมพระสวัสดิวัดนวิศิษฎ์ ในฐานะสมาชิกเครื่องราชอิสริยาภรณ์เซราฟีม
 (กิตติมศักดิ์พิเศษ)
 พระราชทานเครื่องราชอิสริยาภรณ์จุลจอมเกล้าฝ่ายหน้าและฝ่ายใน (หน้า ๒๙๓๑)
=== เครื่องราชอิสริยาภรณ์ต่างประเทศ ===
| class="wikitable" width="100%"
|-
! width="15%" | ประเทศ !! width="15%" | ปีที่ได้รับ !! width="60%" | เครื่องอิสริยาภรณ์ !! width="5%" | แพรแถบ !! width="5%" | อ้างอิง
|-
| || พ.ศ. 2440 || เครื่องราชอิสริยาภรณ์เซราฟีม || ไฟล์:Seraphimerorden ribbon.svg|100px ||ราชกิจจานุเบกษา,
|-
| || พ.ศ. 2441 || เครื่องราชอิสริยาภรณ์มงกุฎอิตาลี ชั้นที่ 1 || ไฟล์:Cavaliere di Gran Croce OCI Kingdom BAR.svg|100px ||ราชกิจจานุเบกษา, พระราชทานรานุญาตเครื่องราชอิสริยาภรณ์ต่างประเทศ, เล่ม ๑๔, ตอน ๘, ๒๓ พฤษภาคม พ.ศ. ๒๔๔๐, หน้า ๙๐
|-
| || พ.ศ. 2449 || เครื่องราชอิสริยาภรณ์อเล็กซานเดอร์ เนฟสกี้ ชั้นที่ 1 || ไฟล์:Order of Alexander Nevsky 2010 ribbon.svg|100px ||
|
=== พระยศ ===
infobox military person
| name = สมเด็จพระเจ้าบรมวงศ์เธอกรมพระสวัสดิวัดนวิศิษฎ์
| rank = ไฟล์:RTA OF-7 (Major General).svg|15px นายพลตรี
| branch = กองทัพบกไทย|กองทัพบกสยาม
==== พระยศพลเรือน ====
* มหาอำมาตย์เอก
=== พระยศทหาร ===
* นายพลตรีราชกิจจานุเบกษา, รายพระนามและนาม ผู้ที่ได้รับพระราชทานเลื่อนพระเกียรติยศและเกียรติยศ ในงานพระราชพิธีฉัตรมงคล, เล่ม ๓๐ ตอนที่ ๐ ง หน้า ๑๘๓๗, ๑๖ พฤศจิกายน ๒๔๕๖
== พระอนุสรณ์ ==
=== พระอนุสาวรีย์ ===
พระอนุสาวรีย์ สมเด็จพระเจ้าบรมวงศ์เธอ กรมพระสวัสดิวัดนวิศิษฎ์ บริเวณ สถาบันเทคโนโลยีปทุมวัน
สถาบันเทคโนโลยีปทุมวัน ได้จัดสร้างพระอนุสาวรีย์ สมเด็จพระเจ้าบรมวงศ์เธอ กรมพระสวัสดิวัดนวิศิษฎ์ ในลักษณะประทับยืน บริเวณสระบัววิคตอเรีย ด้านหน้าสถาบันเทคโนโลยีปทุมวัน ถนนอัษฎางค์|ถนนพระราม1 แขวงปทุมวัน เขตพระนคร|เขตปทุมวัน กรุงเทพมหานคร อันเป็นวังที่ประทับเดิมของพระองค์ท่าน
== วังที่ประทับ ==
วังที่ประทับของสมเด็จพระเจ้าบรมวงศ์เธอ กรมพระสวัสดิวัดนวิศิษฎ์
1.วังปทุมวัน หรือ วังนอก รับพระราชทาน จากสมเด็จพระศรีสวรินทิราบรมราชเทวี พระพันวสาอัยยิกาเจ้า พระเชษฐภคินีของสมเด็จฯ ตั้งอยู่ริมคลองบางกะปิ (คลองแสนแสบ) เขตปทุมวัน ใกล้กับวังสระปทุม และวังวินด์เซอร์ ปัจจุบัน สำนักงานทรัพย์สินส่วนพระมหากษัตริย์ ให้เช่า โดยเป็นที่ตั้งของสถาบันเทคโนโลยีปทุมวัน
2.วังถนนพระอาทิตย์ (เลขที่ 19 ถนนพระอาทิตย์ ) รับพระราชทาน จาก ร. 7 ปัจจุบัน สำนักงานทรัพย์สินส่วนพระมหากษัตริย์ให้เช่า โดยเป็นที่ตั้งของ ยูนิเซฟ และที่ทำการของสำนักงานองค์การอาหารและเกษตรแห่งสหประชาชาติ (Food and Agriculture Organization of the United Nations - FAO)
== ราชตระกูล ==
== อ้างอิง ==
; เชิงอรรถ
; บรรณานุกรม
*
* Jeffy Finestone. 2542. สมุดพระรูป พระราชโอรส พระราชธิดา พระราชนัดดาใน พระบาทสมเด็จพระจุลจอมเกล้าเจ้าอยู่หัว. ปรียนันทนา รังสิต,ม.ร.ว. โลมาโฮลดิ้ง
หมวดหมู่:สมเด็จพระเจ้าบรมวงศ์เธอ ชั้น 4
หมวดหมู่:พระองค์เจ้าชาย
หมวดหมู่:กรมพระ
หมวดหมู่:พระราชโอรสในรัชกาลที่ 4
หมวดหมู่:ราชสกุลสวัสดิวัตน์|
หมวดหมู่:ประธานศาลฎีกาไทย
หมวดหมู่:รัฐมนตรีว่าการกระทรวงยุติธรรมไทย
หมวดหมู่:ผู้ได้รับเครื่องราชอิสริยาภรณ์ ม.จ.ก. (ฝ่ายหน้า)
หมวดหมู่:ผู้ได้รับเครื่องราชอิสริยาภรณ์ น.ร.
หมวดหมู่:ผู้ได้รับเครื่องราชอิสริยาภรณ์ ป.จ.ว.
หมวดหมู่:ผู้ได้รับเครื่องราชอิสริยาภรณ์ ร.ว.
หมวดหมู่:ผู้ได้รับเหรียญรัตนาภรณ์ ม.ป.ร.3
หมวดหมู่:ผู้ได้รับเหรียญรัตนาภรณ์ จ.ป.ร.1
หมวดหมู่:ผู้ได้รับเหรียญรัตนาภรณ์ ว.ป.ร.1
หมวดหมู่:ผู้ได้รับเหรียญรัตนาภรณ์ ป.ป.ร.1
หมวดหมู่:ผู้ได้รับเหรียญ ร.ด.ม.(ผ)
หมวดหมู่:ผู้ได้รับเหรียญ ร.ด.ม.(พ)
หมวดหมู่:ผู้ได้รับเหรียญ ร.ด.ม.(ศ)
หมวดหมู่:บุคคลจากมหาวิทยาลัยออกซฟอร์ด
หมวดหมู่:สมาชิกกองเสือป่า
หมวดหมู่:ชาวไทยที่เสียชีวิตในประเทศมาเลเซีย
หมวดหมู่:ผู้ลี้ภัยชาวไทย
หมวดหมู่:บุคคลในประวัติศาสตร์กรุงรัตนโกสินทร์